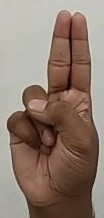
ASL sign: U